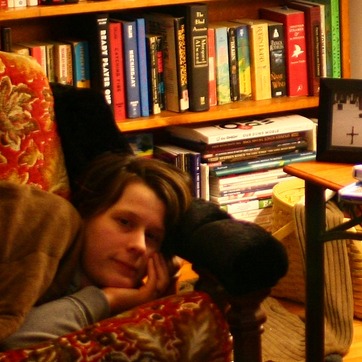
Material: hair